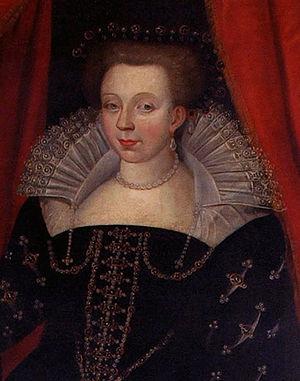
Portrait de Catherine de Clèves, duchesse de Guise et comtesse d'Eu
Cet article présente la liste des dames, comtesses et duchesses de Guise, par mariage ou de plein droit.